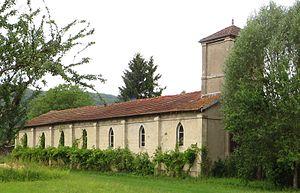
Hannonville-sous-les-Côtes chapelle
Hannonville-sous-les-Côtes est une commune française située dans le département de la Meuse, en région Grand Est.